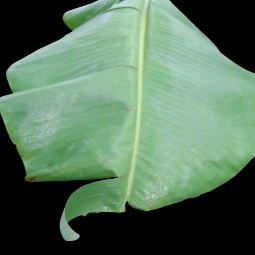
Label: Calcium